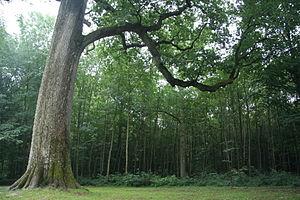
Le gros chêne de Boult-aux-Bois, arbre bornier d'environ 480 ans
Boult-aux-Bois est une commune française située dans le département des Ardennes, en région Grand Est.